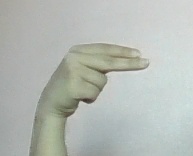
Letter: ain